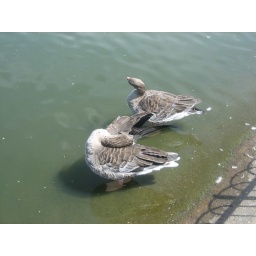
Two more duck like birds, on a lake in Hyde Park shaped like a snake, I shall call it Loch Snakeish